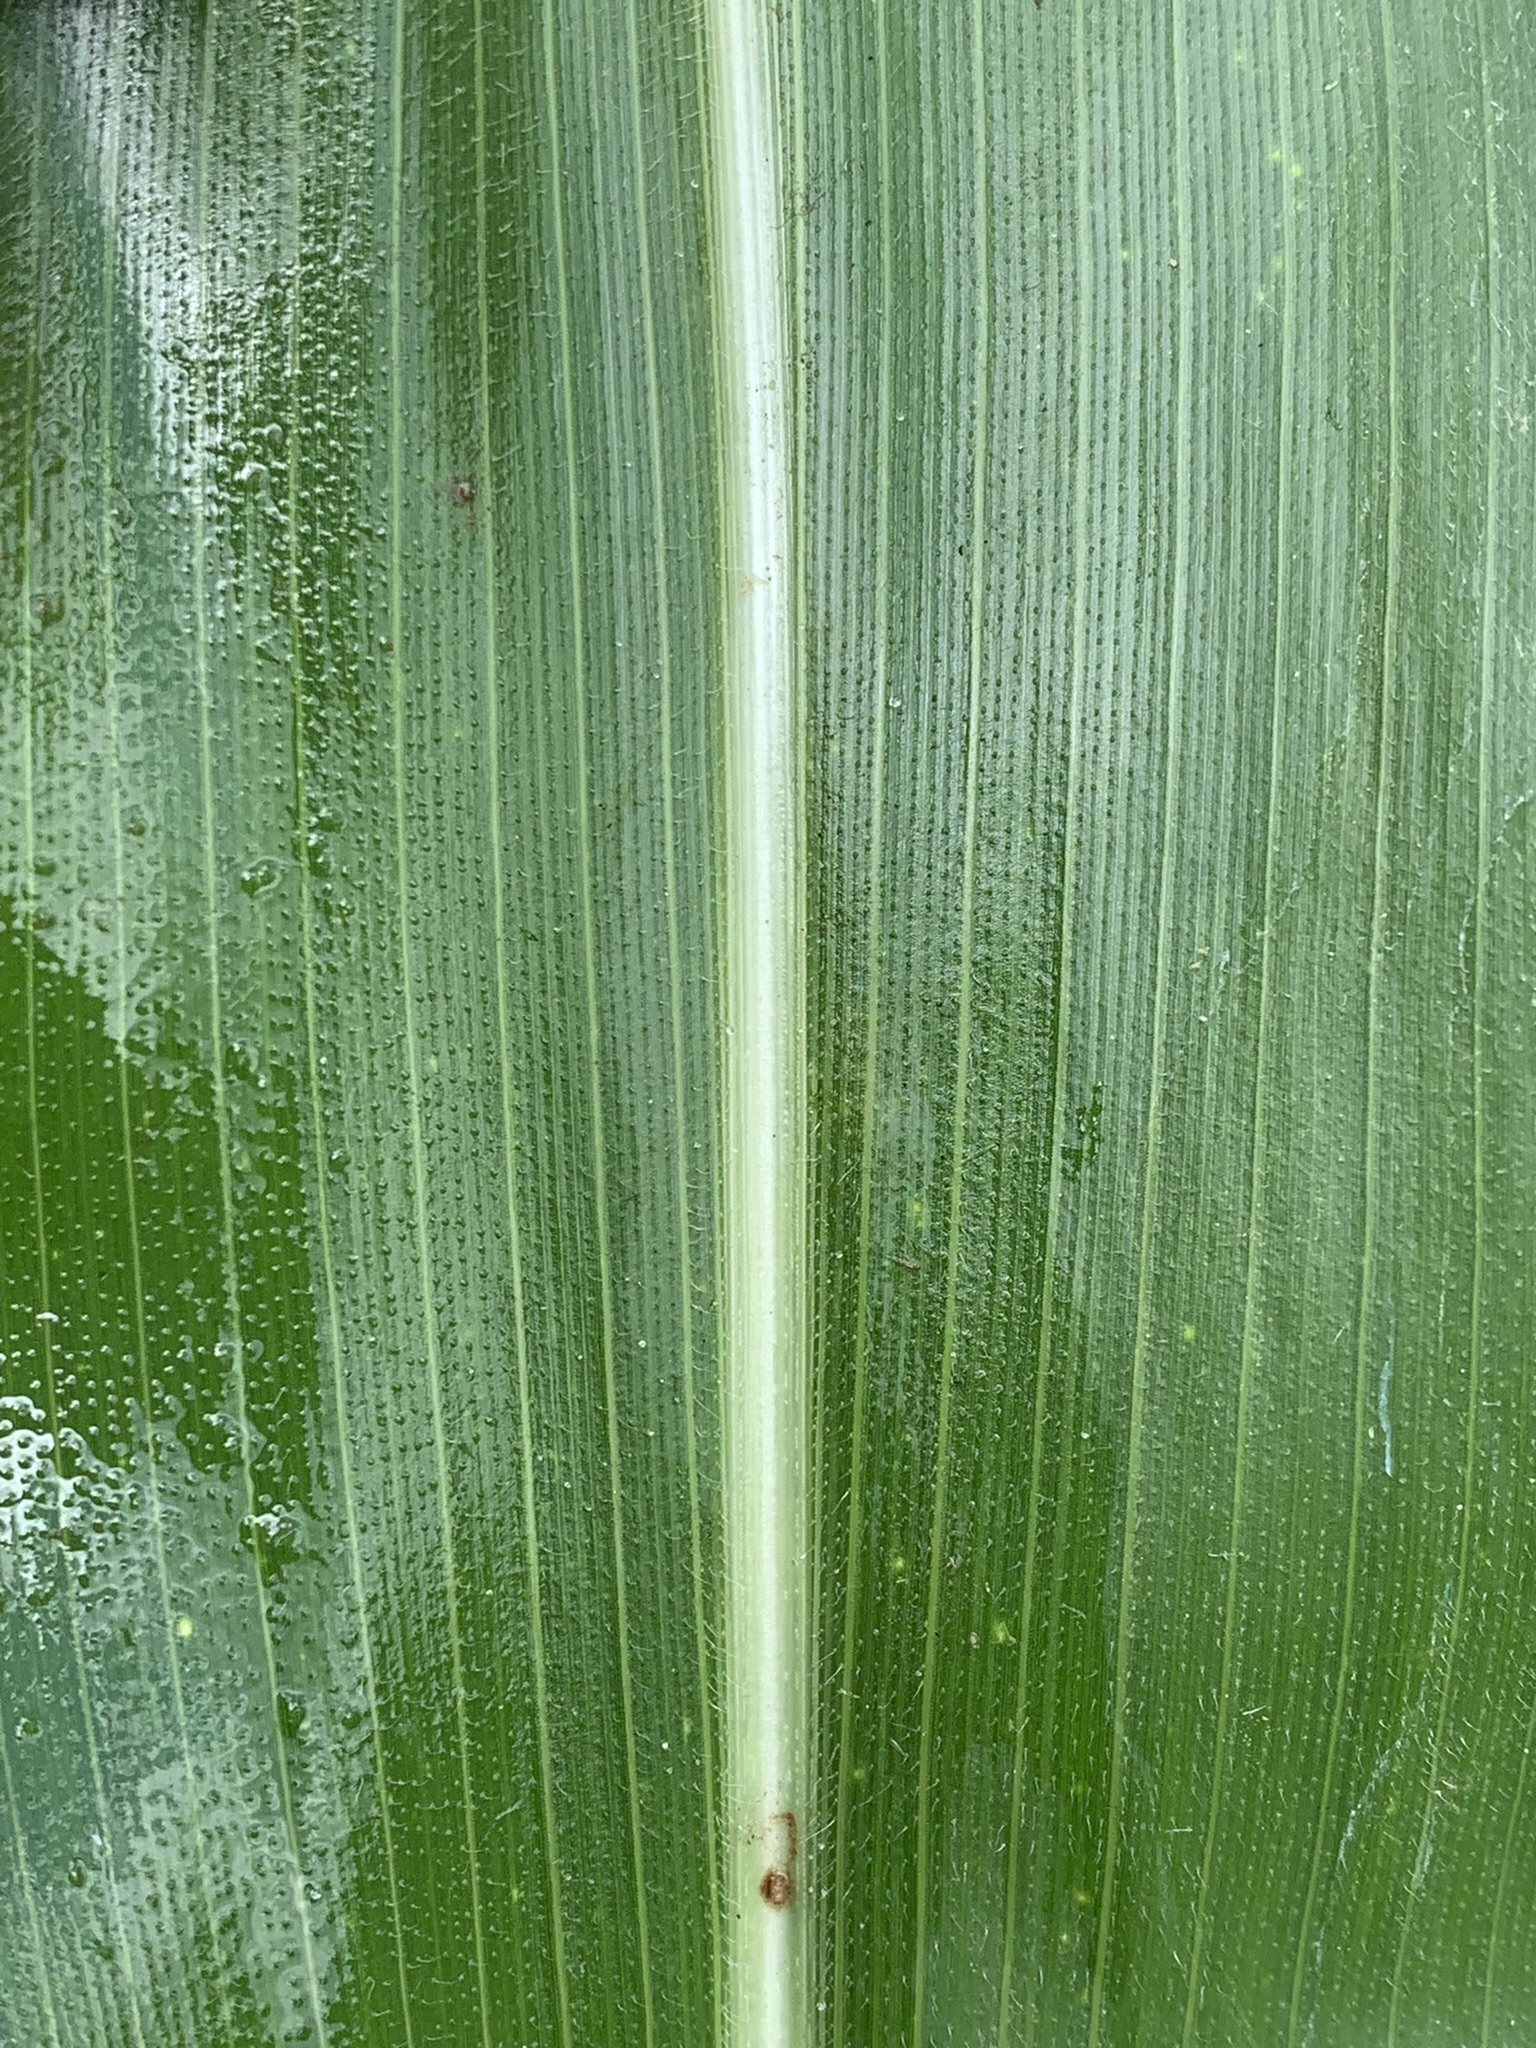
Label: Healthy